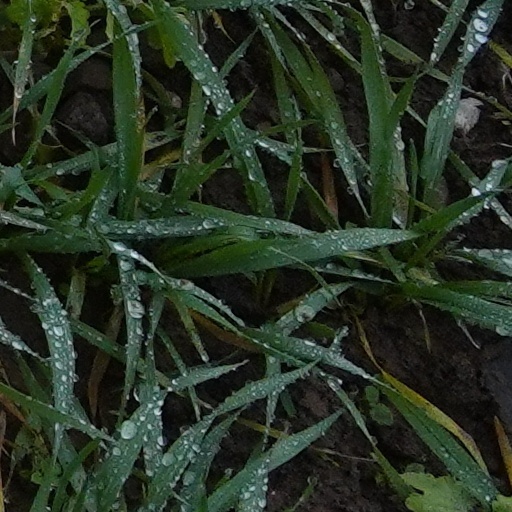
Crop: wheat